Academy of Maritime Education and Training

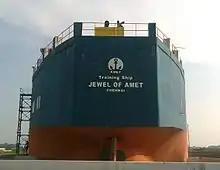
The "Jewel of AMET", a model ship located on the AMET campus

AMET uses a model ship in campus near water, the "Jewel of AMET". A Polaris bridge simulator is on campus for training students of Nautical science.